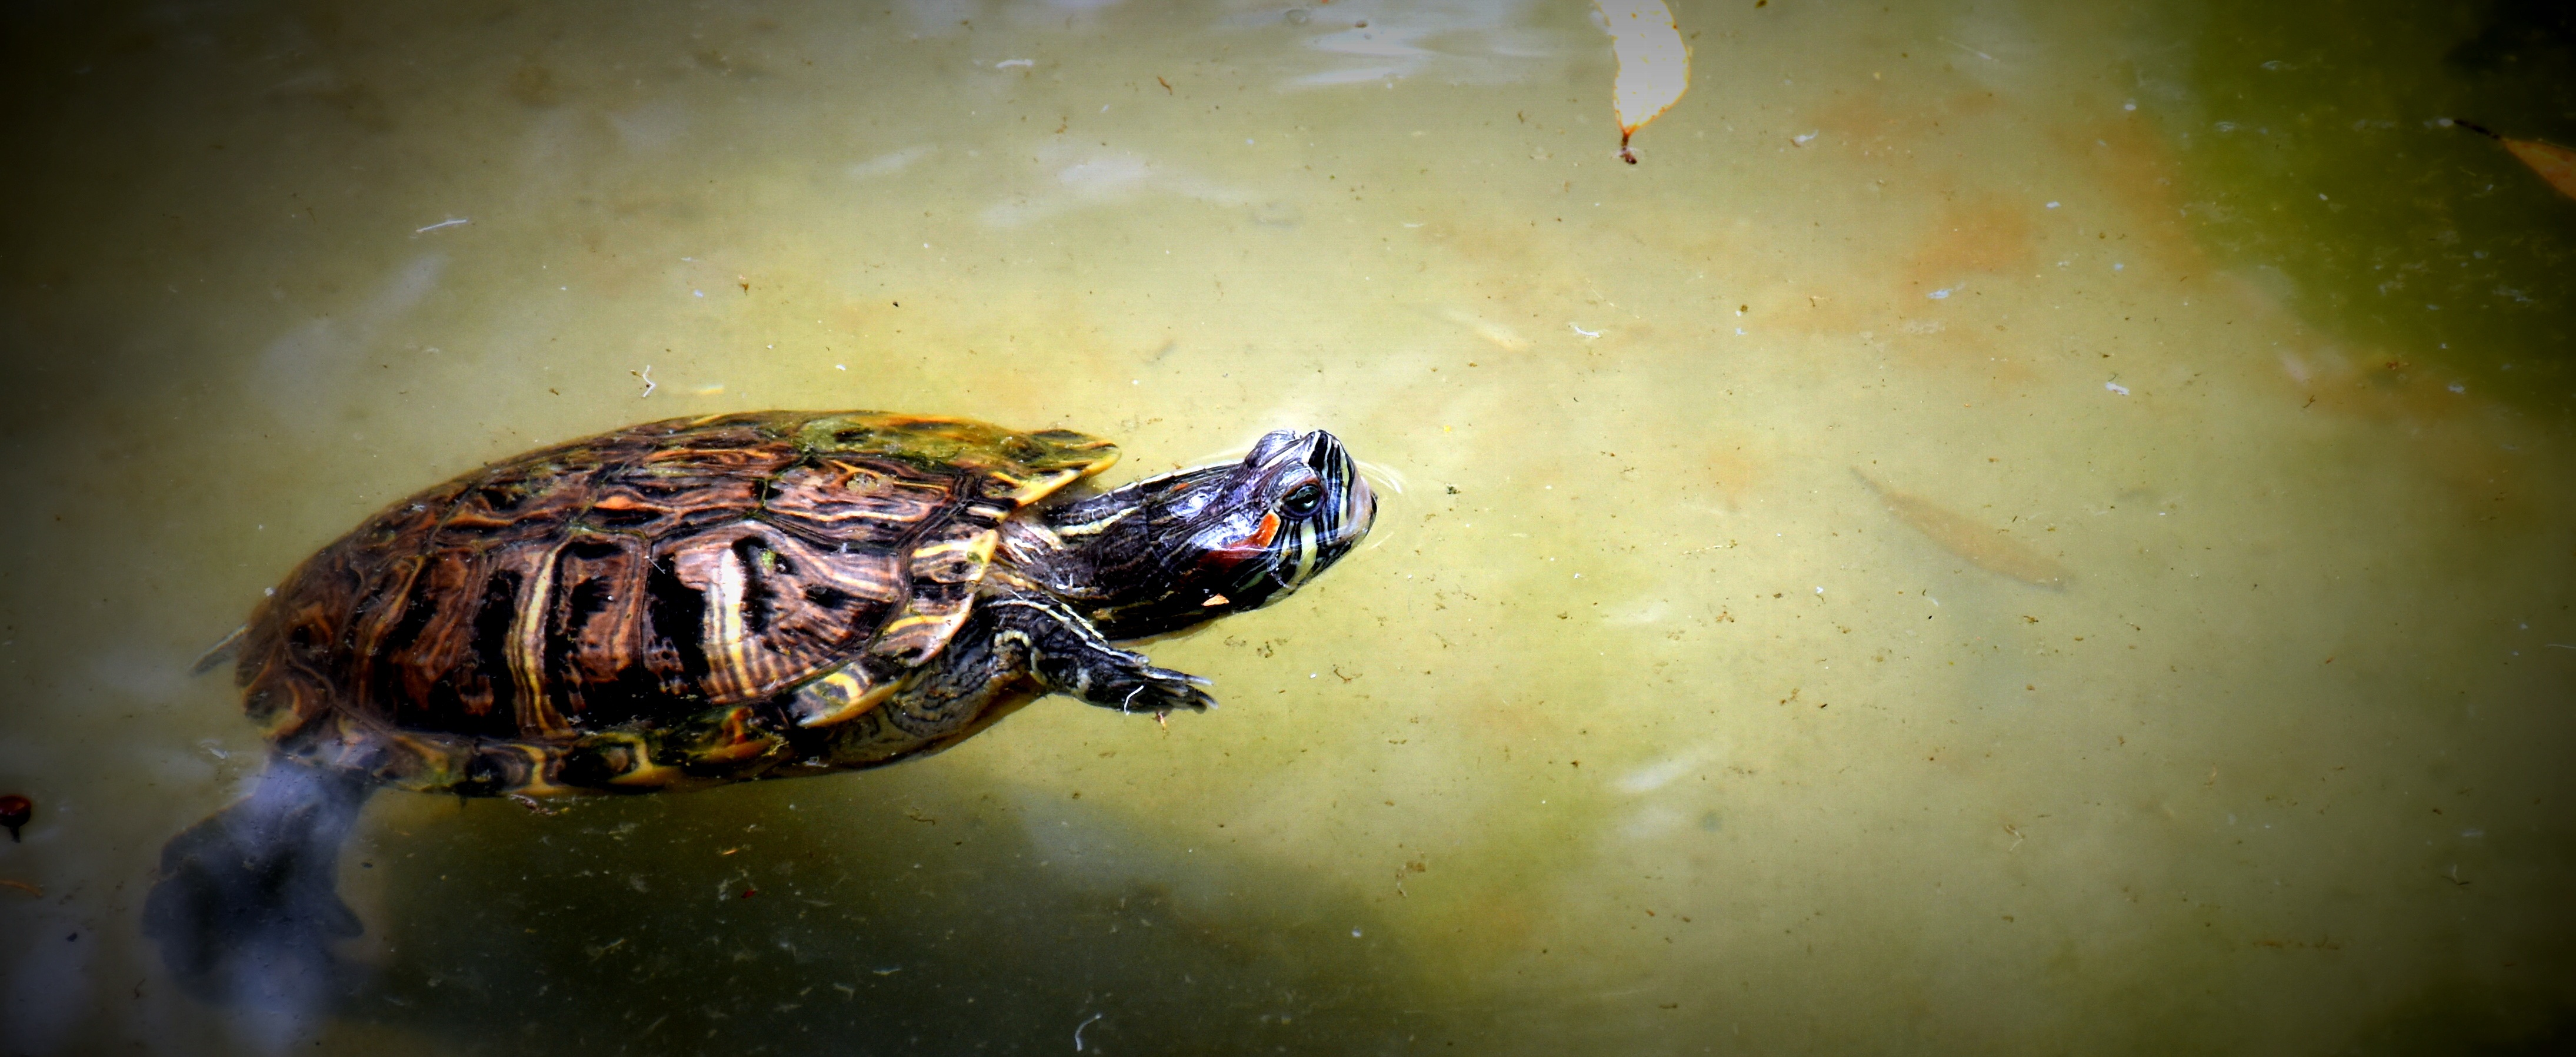
water, zoo, biology, natural, turtle, reptile, amphibian, fauna, swimming, close up, tortoise, vertebrate, macro photography, marine biology